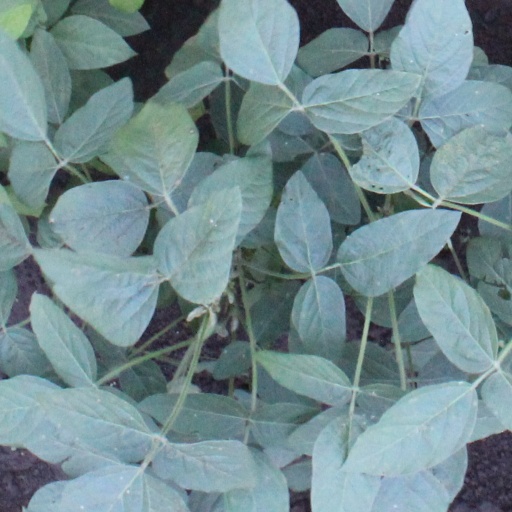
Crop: soybean